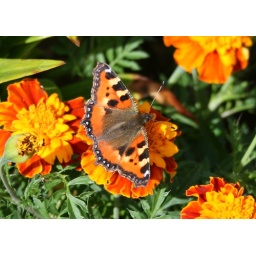
This butterfly visits our flower garden daily in Dalarna Sweden.